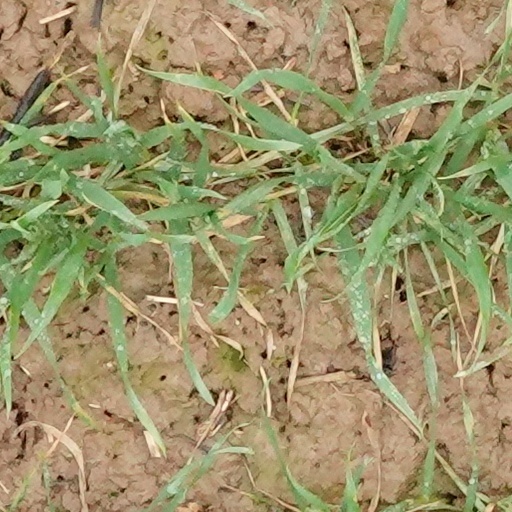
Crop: wheat